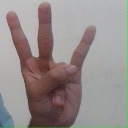
अक्षर: क्ष